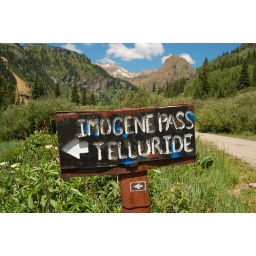
South of Ouray Colorado, this is the turnoff from Birdcamp Mine road over the San Juan mountains to Telluride.